John Yau

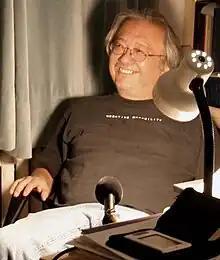
Yau in 2003

John Yau (born June 5, 1950) is an American poet and critic who lives in New York City. He received his B.A. from Bard College in 1972 and his M.F.A. from Brooklyn College in 1978. He has published over 50 books of poetry, artists' books, fiction, and art criticism.